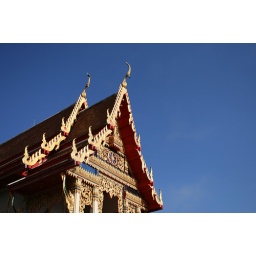
I like the contrast of the temple colors against the lush blue sky